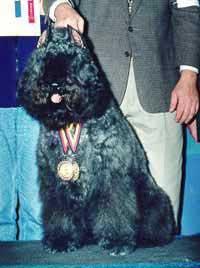
Bouvier_des_Flandres